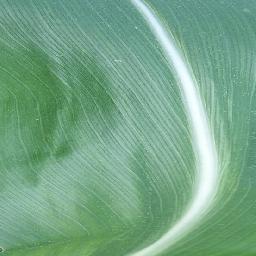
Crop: corn
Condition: (maize)_healthy